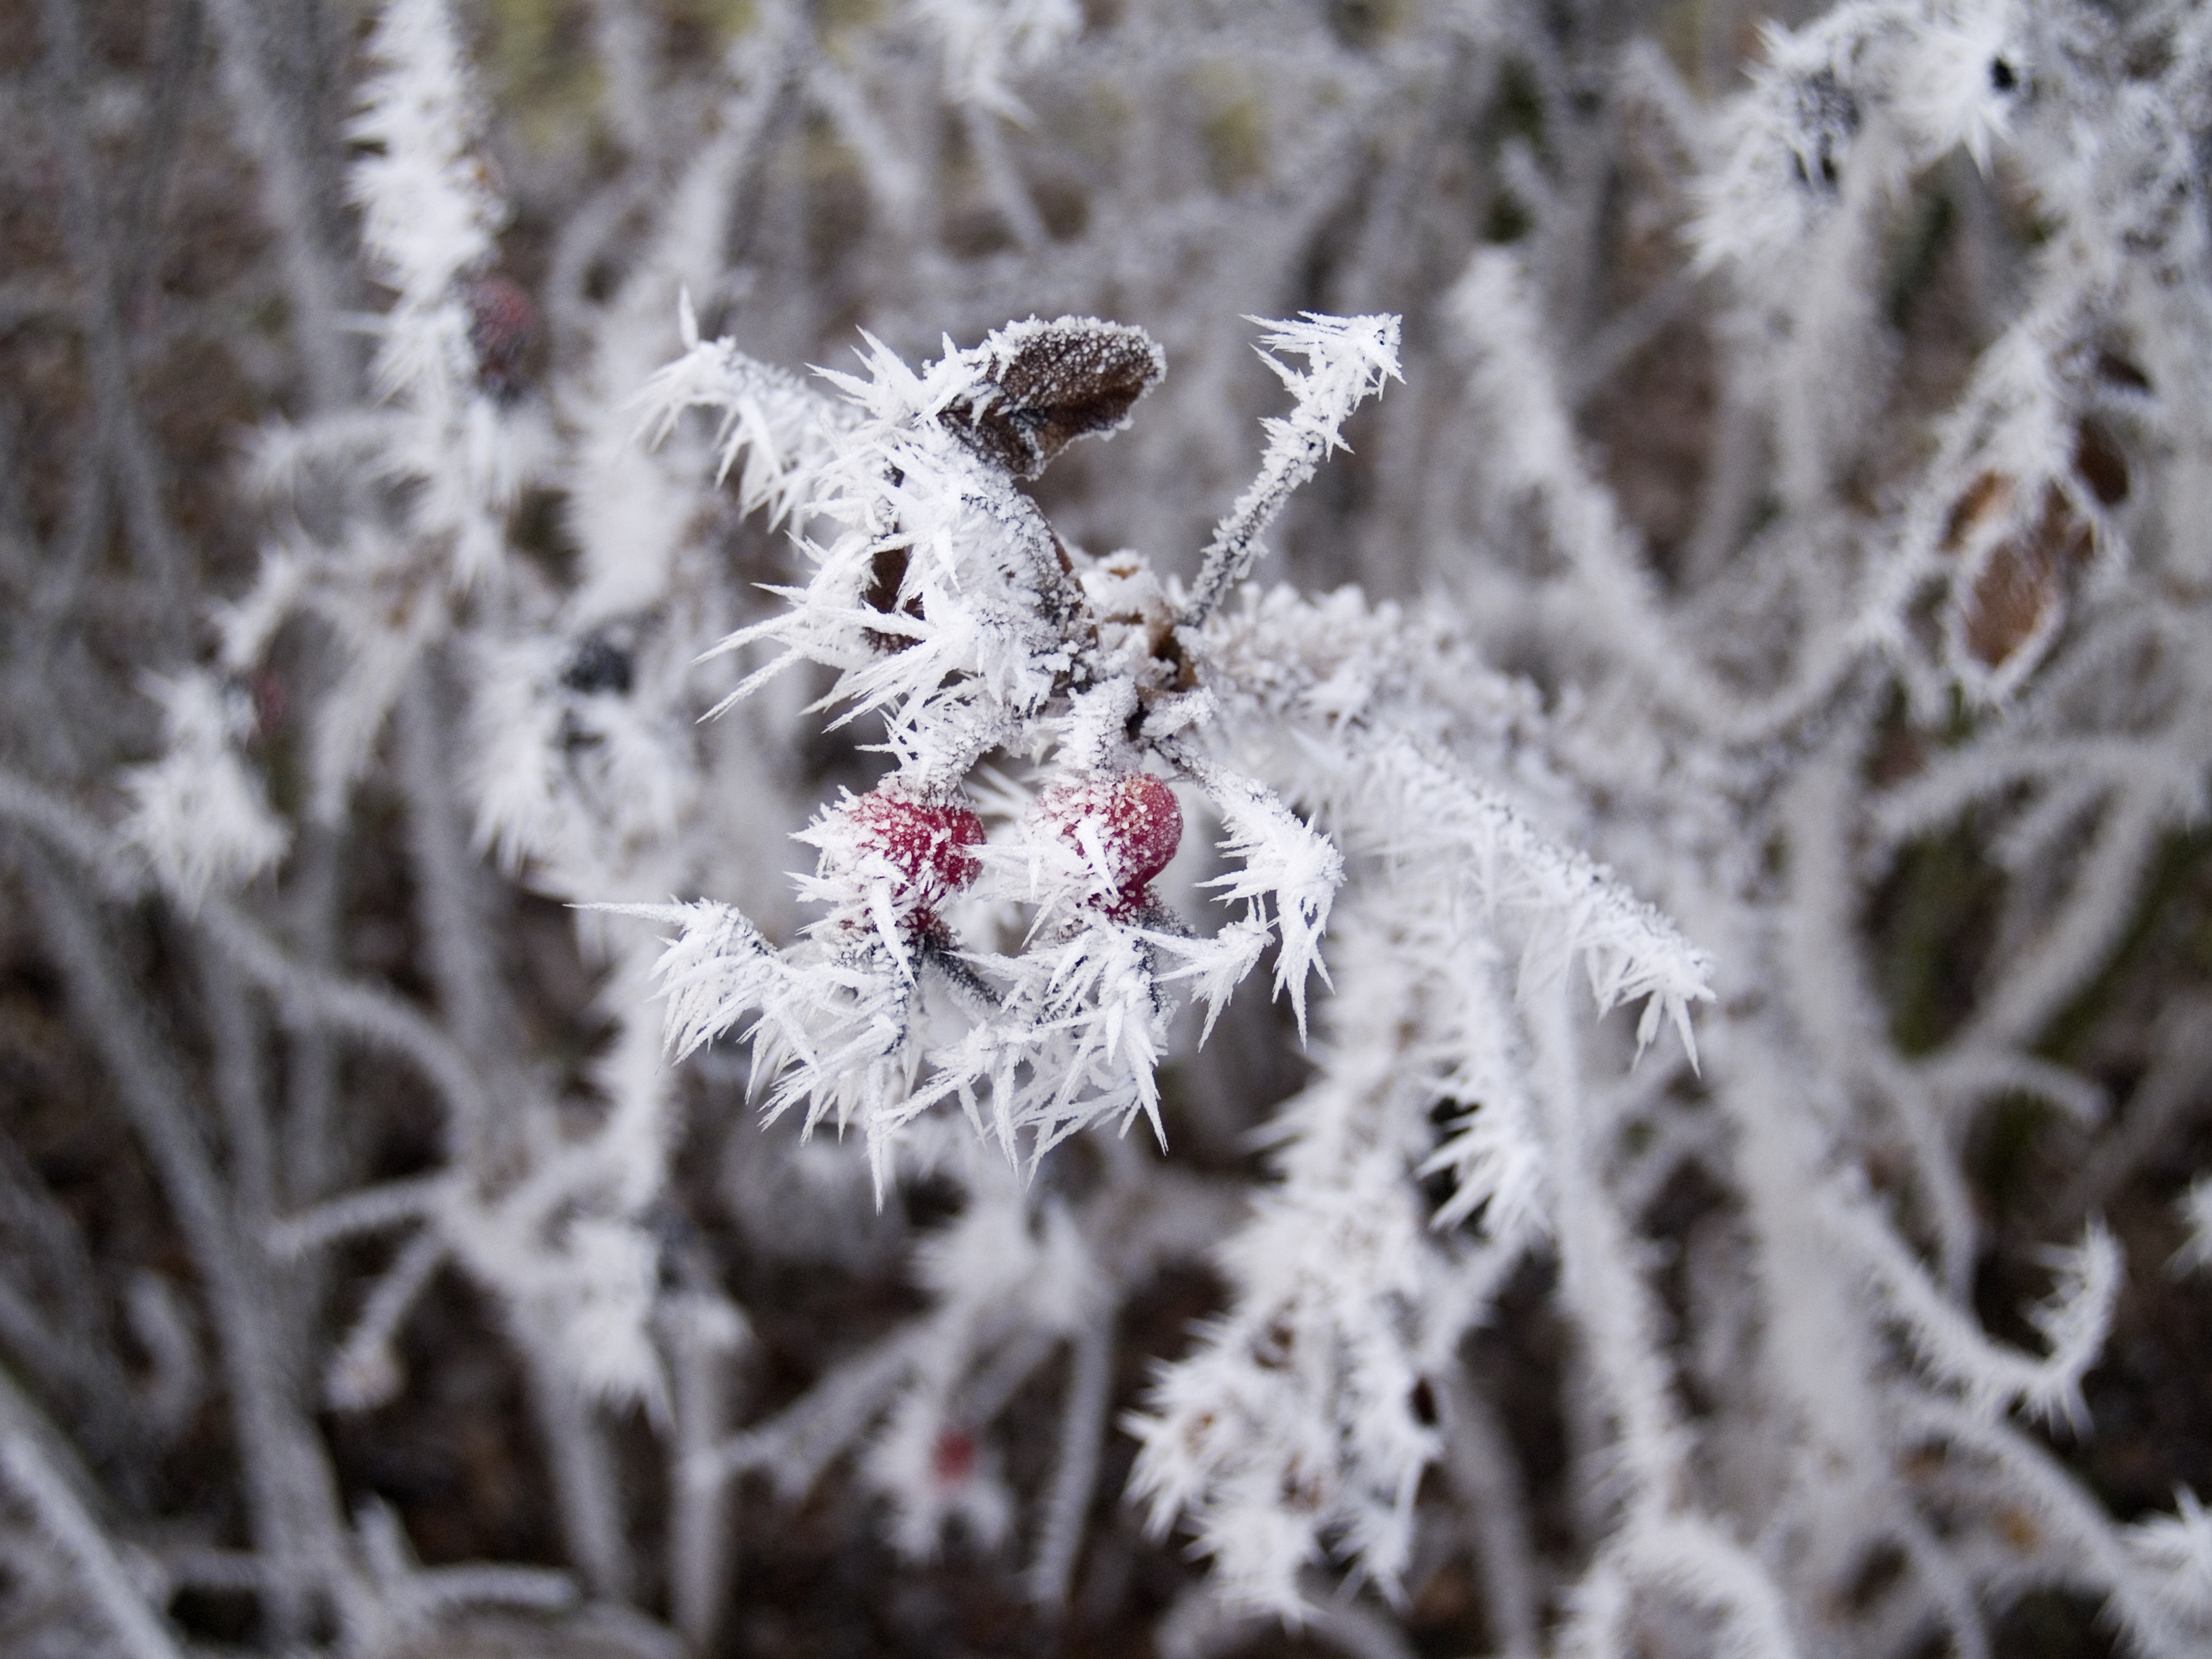
tree, nature, branch, snow, cold, winter, white, fruit, leaf, flower, frost, ice, weather, frozen, flora, season, twig, close up, frosty, freezing, wild rose, macro photography, seasons of the year, hard rime, not cold